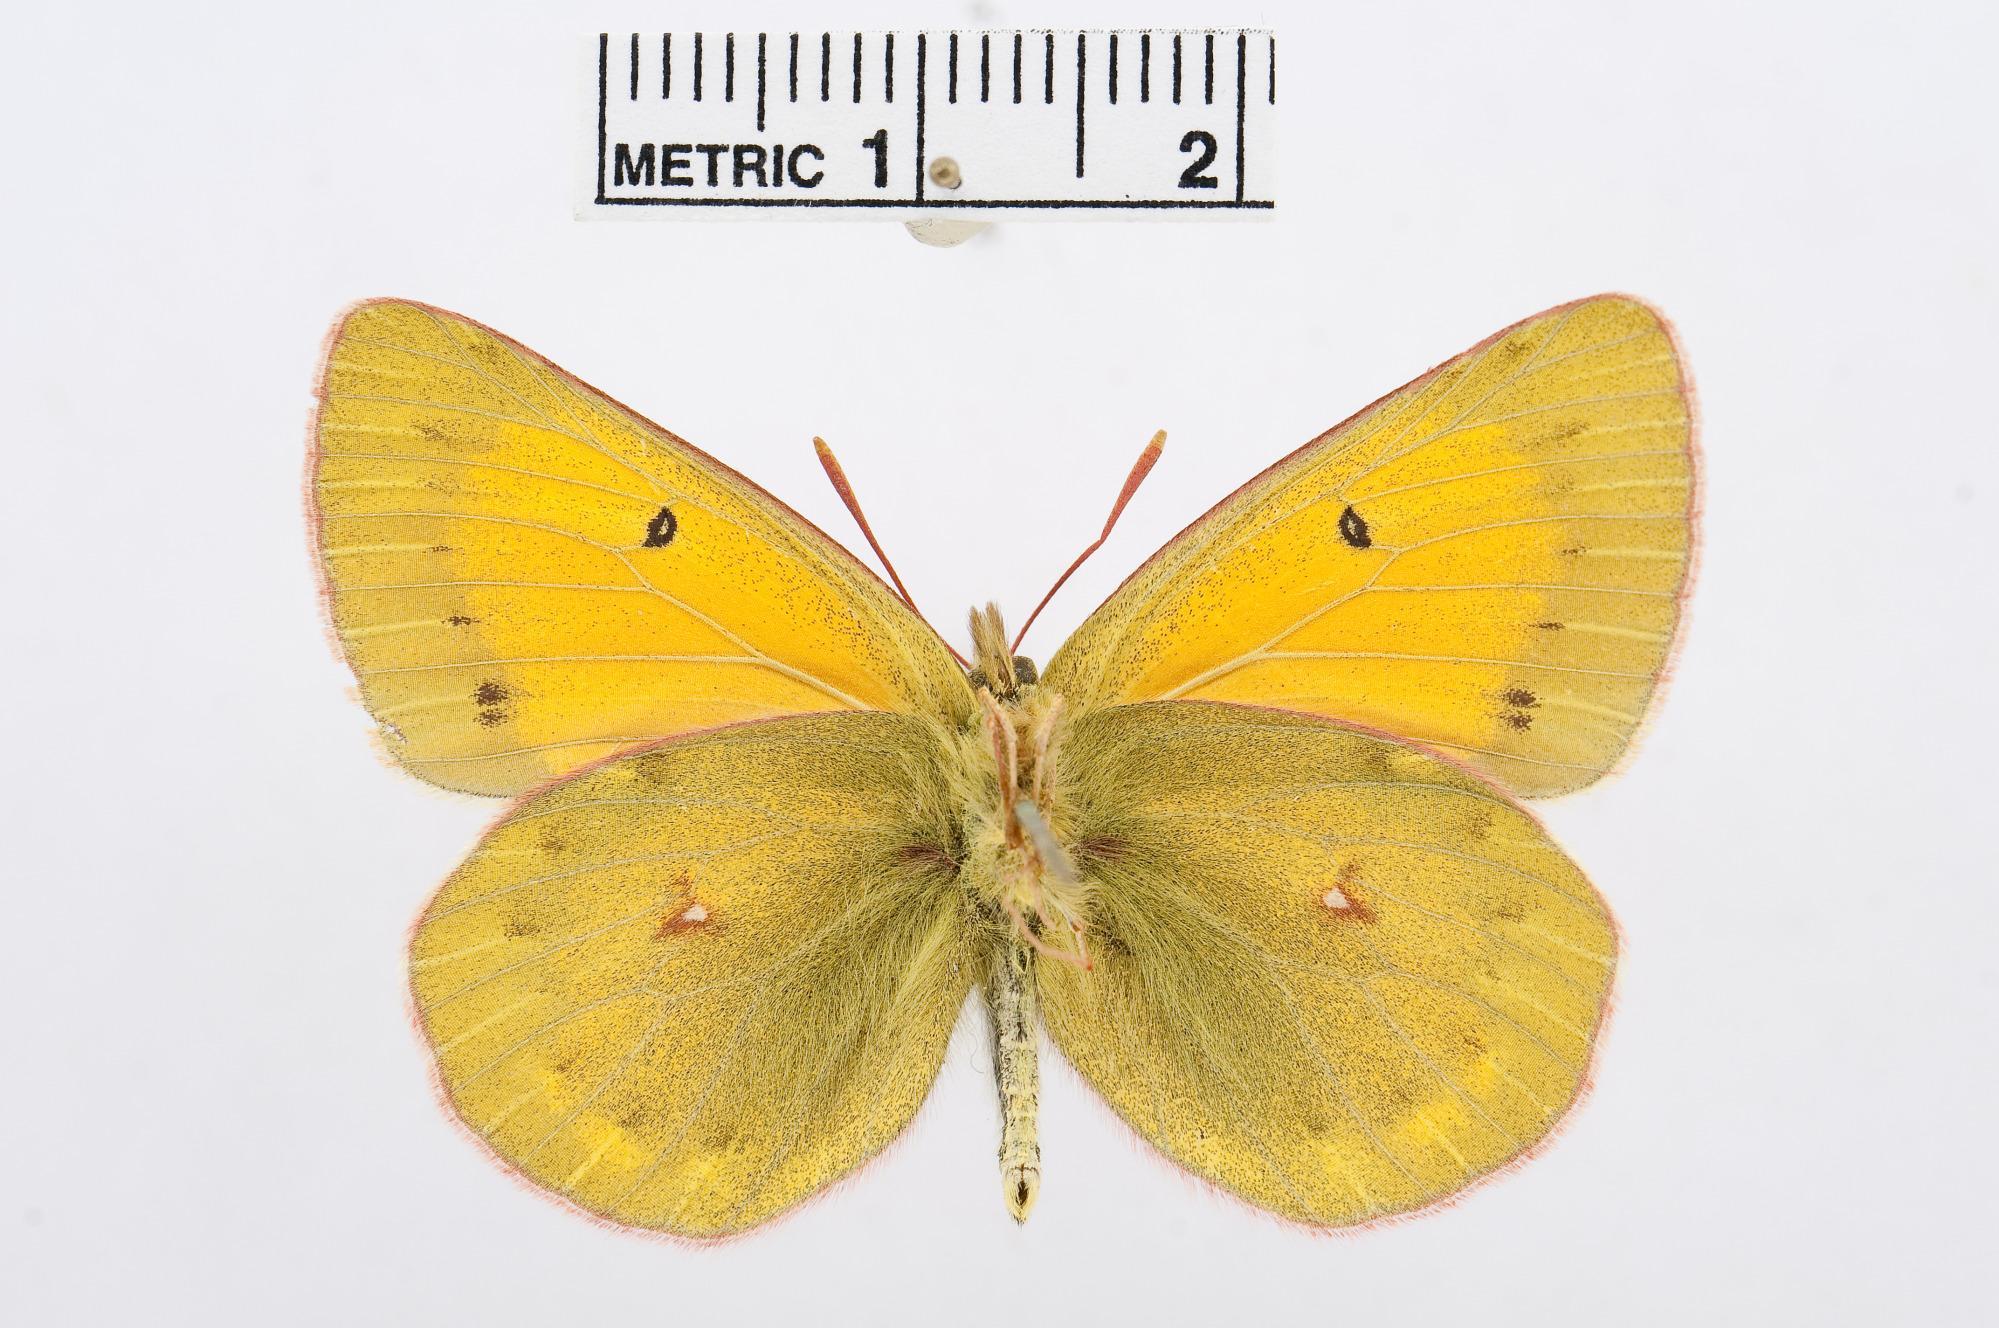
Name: Colias stoliczkana
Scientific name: Colias stoliczkana
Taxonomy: Animalia, Arthropoda, Hexapoda, Insecta, Lepidoptera, Pieridae, Coliadinae